RMS Carinthia (1955)

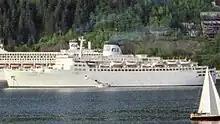
"Fair Princess" in Alaska

Cunard Line decided to start operating the "Carinthia" as a cruise ship during the winter months. She was used on ten-day cruises from New York City to Bermuda. During 1968, along with , she was sold to Sitmar Line, initially renamed "Fairland" and laid up at Southampton for two years.